C/2014 UN271 (Bernardinelli–Bernstein)

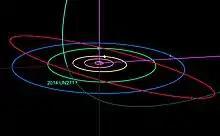
Orbit diagram of 's near-parabolic trajectory passing perpendicularly through the outer Solar System

The inbound and outbound orbital period of an Oort cloud comet are never exactly the same as the orbit changes as a result of planetary perturbations. For an Oort cloud comet an orbit defined while inside of the planetary region can produce results that are misleading. Therefore, the inbound and outbound orbits should be computed before entering the planetary region and after leaving the planetary region. With an observation arc of several years using dozens of observations, the orbit of is securely known. Its incoming orbit in 1600, as calculated by JPL Horizons, has a semimajor axis of . This indicates that was at its furthest distance, or aphelion, of in the Oort cloud around 1.4 million years ago. It will come to perihelion (closest approach to the Sun) around 23 January 2031 at a distance of , just outside the aphelion of Saturn's orbit (10.1 AU). It will make its closest approach to Earth around 5 April 2031 at a distance of . It will cross the ecliptic plane on 8 August 2033 when it is outbound from the Sun. Its outbound orbital period will be approximately 4.6 million years with an aphelion distance of about . The object is only very loosely bound to the Sun and subject to perturbations by the galactic tide while in the Oort cloud.